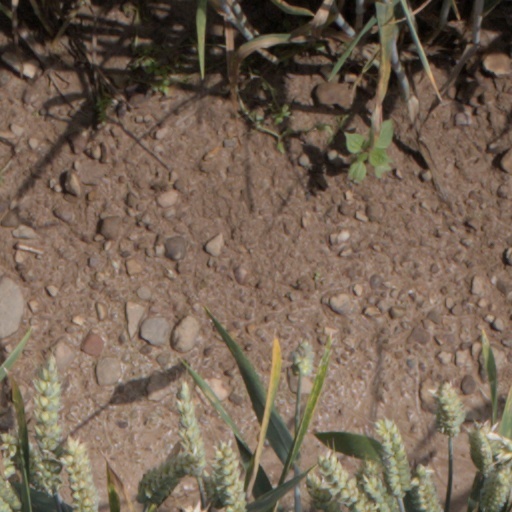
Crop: wheat